Environmental issues in Liberia

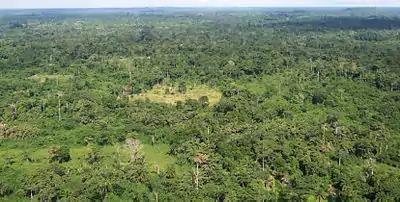
A Liberian tropical forest.

Environmental issues in Liberia include the deforestation of tropical rainforest, the hunting of endangered species for bushmeat, the pollution of rivers and coastal waters from industrial run-off and raw sewage, and the burning and dumping of household waste.